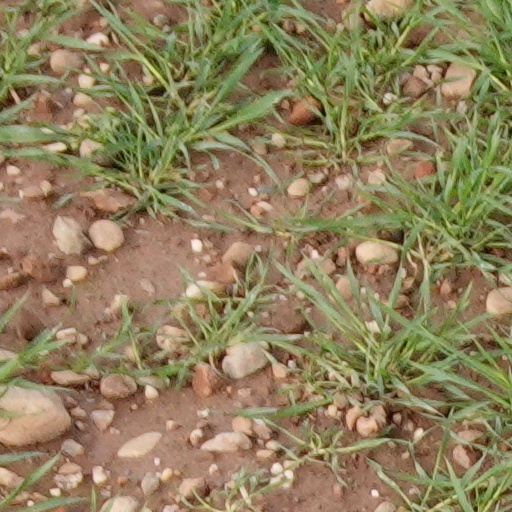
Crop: wheat